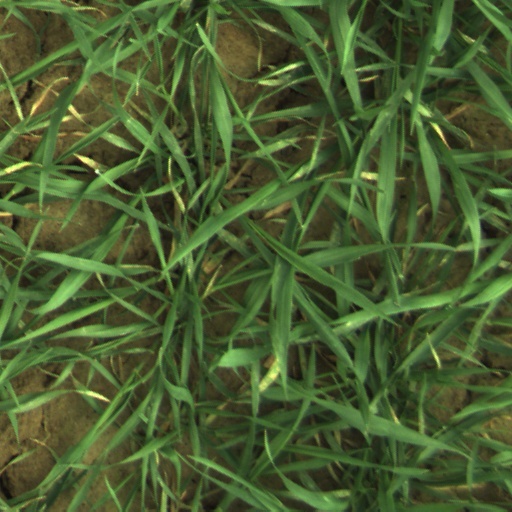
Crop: wheat